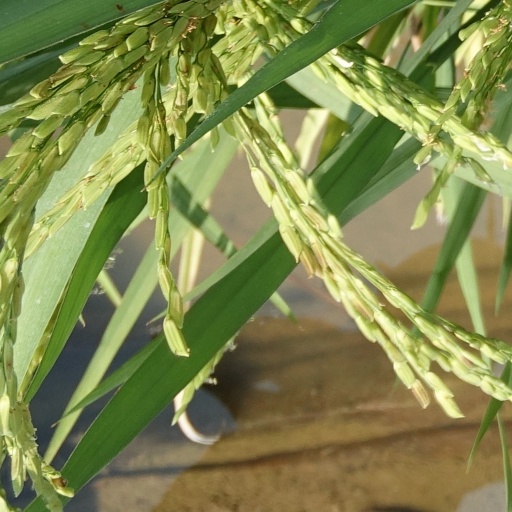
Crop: rice